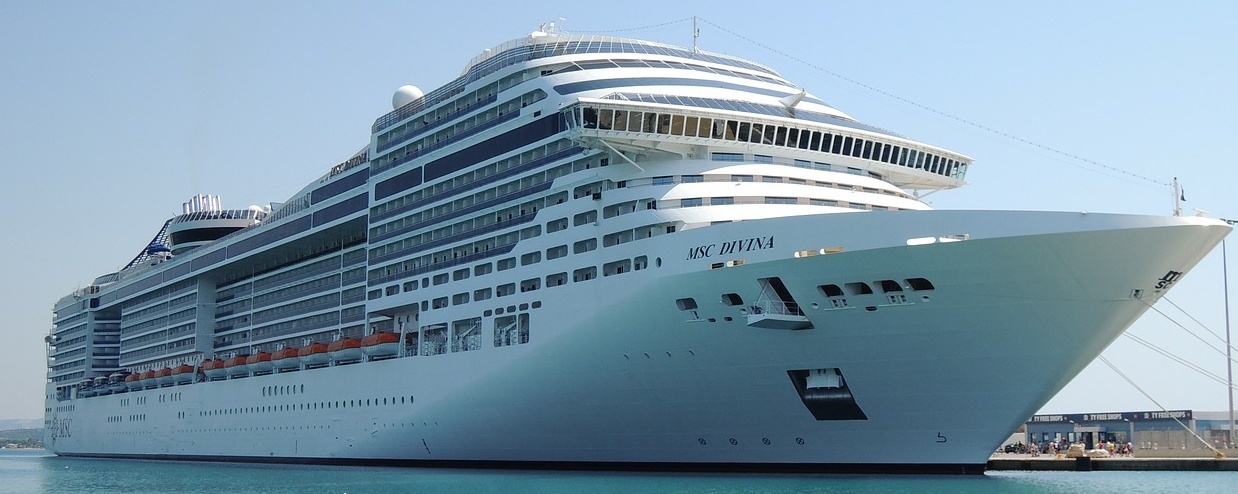
Vehicle type: Ships